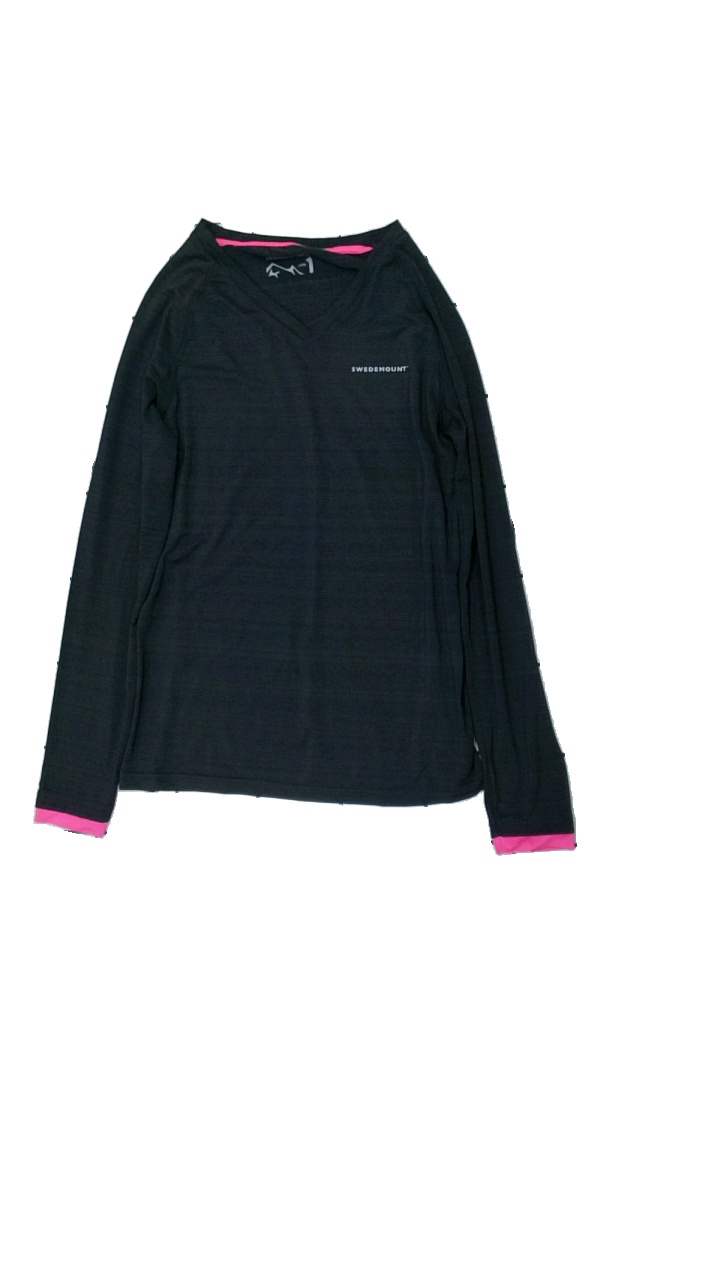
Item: Top (Ladies)
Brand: Swedemount
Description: tränings tröja
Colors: Black, Pink
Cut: V-collar
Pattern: Logo print
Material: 100% polyester
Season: All
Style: Sports
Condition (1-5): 3
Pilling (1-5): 2
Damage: nopprigt
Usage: Export
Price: <50